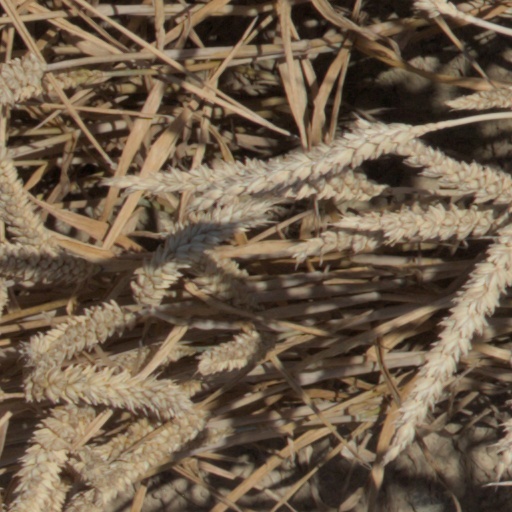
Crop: wheat